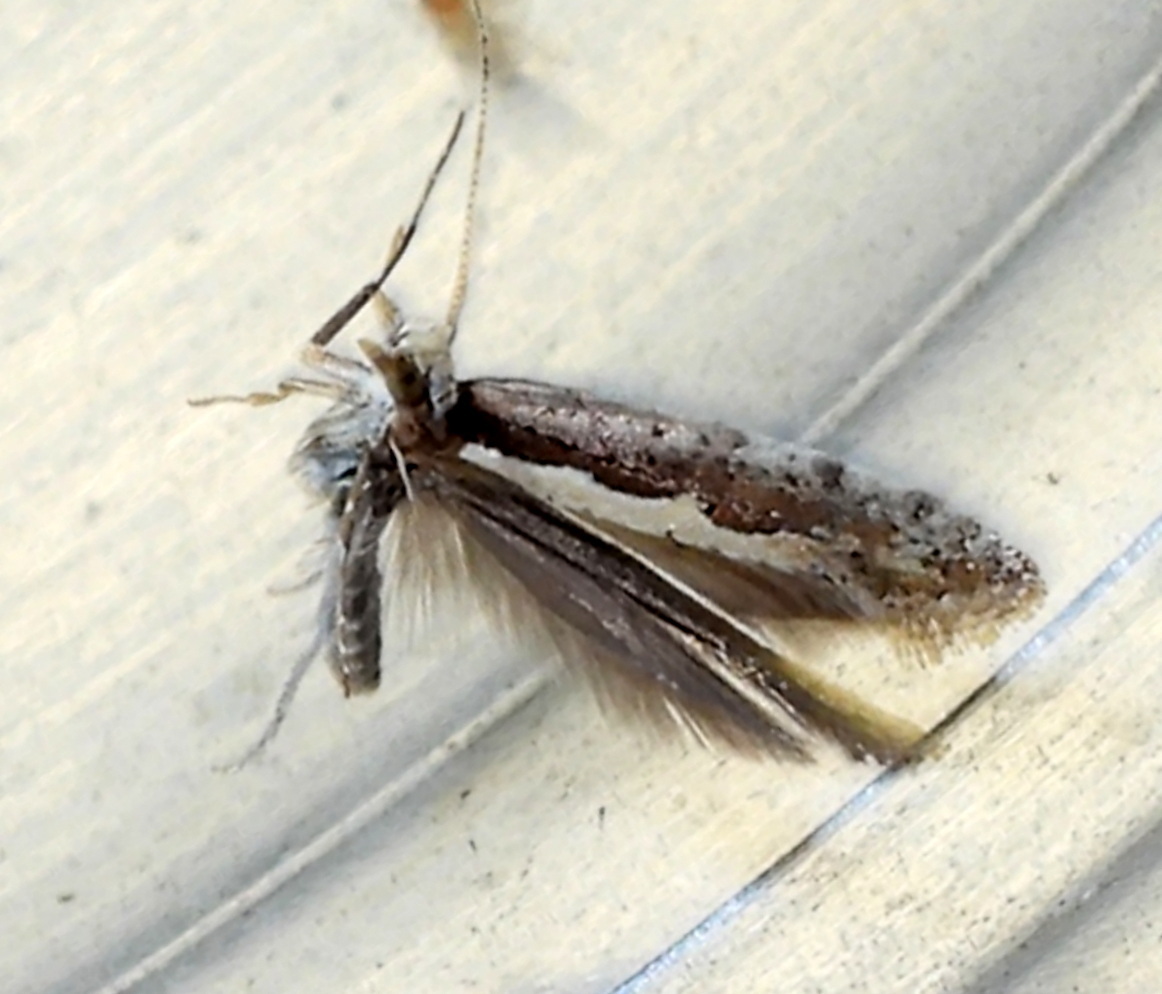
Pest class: diamondback_moth